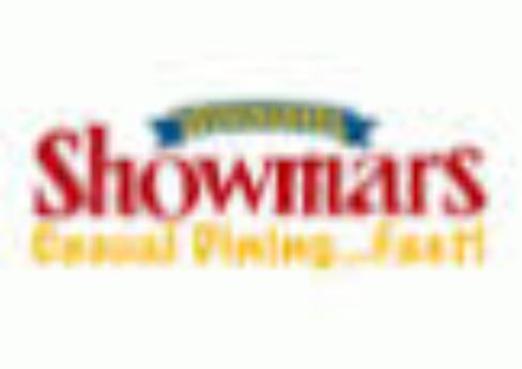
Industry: Food